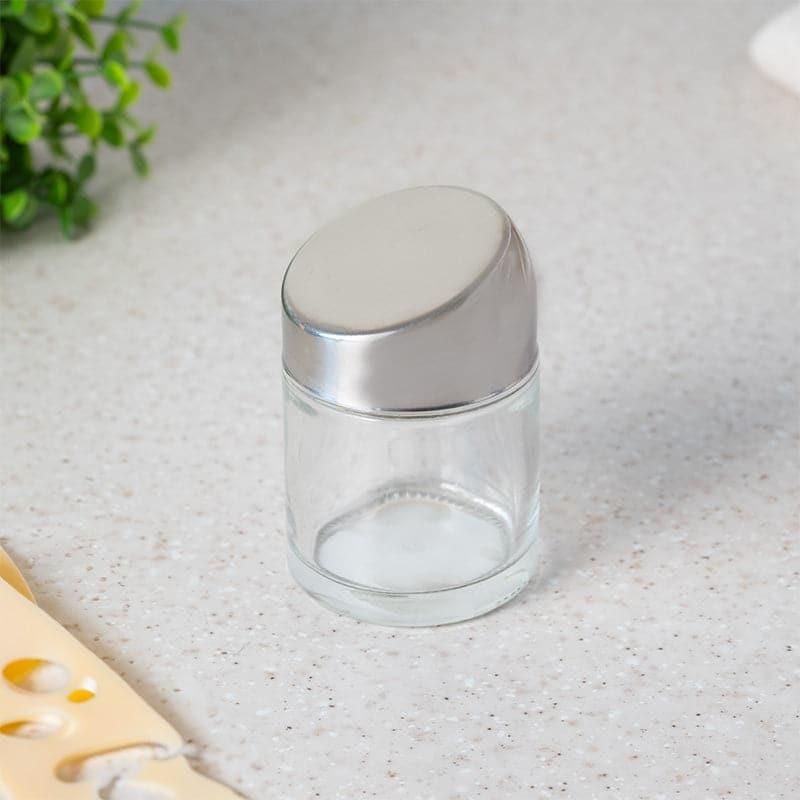
EON | Filda Cheese Shaker Without Hole  | glass | transparent | 1 pc
EON | Filda Cheese Shaker Without Hole | Glass | Transparent | 1 pc Add a clean, elegant touch to your dining experience with the EON Filda Cheese Shaker Without Hole. Designed for those who prefer manual control, this transparent glass cheese shaker offers precision and style. Its minimalistic design complements any kitchen or dining setting, while the absence of holes ensures mess-free serving. This compact shaker is ideal for sprinkling grated cheese onto pasta, pizza, or salads. Moreover, the durable glass construction makes it both long-lasting and easy to maintain. Its ergonomic shape fits well in hand, allowing for smooth use during every meal. Why choose the EON Filda Cheese Shaker Without Hole? • Precise cheese dispensing with no built-in holes • Premium-quality transparent glass construction • Stylish and ergonomic design for daily use • Compact size: 2x2x4 inches (6x6x9 cm), weight: 220 gm • Easy to clean – handwash only using mild soap Care Instructions: To preserve clarity and longevity: Handwash only Use mild soap Dry thoroughly before storing Not dishwasher safe This cheese shaker without hole is perfect for controlled cheese serving while keeping your table tidy and stylish.
Brand: EON
Category: Home & Garden > Kitchen & Dining > Tableware > Condiment Shakers > Cheese Shakers